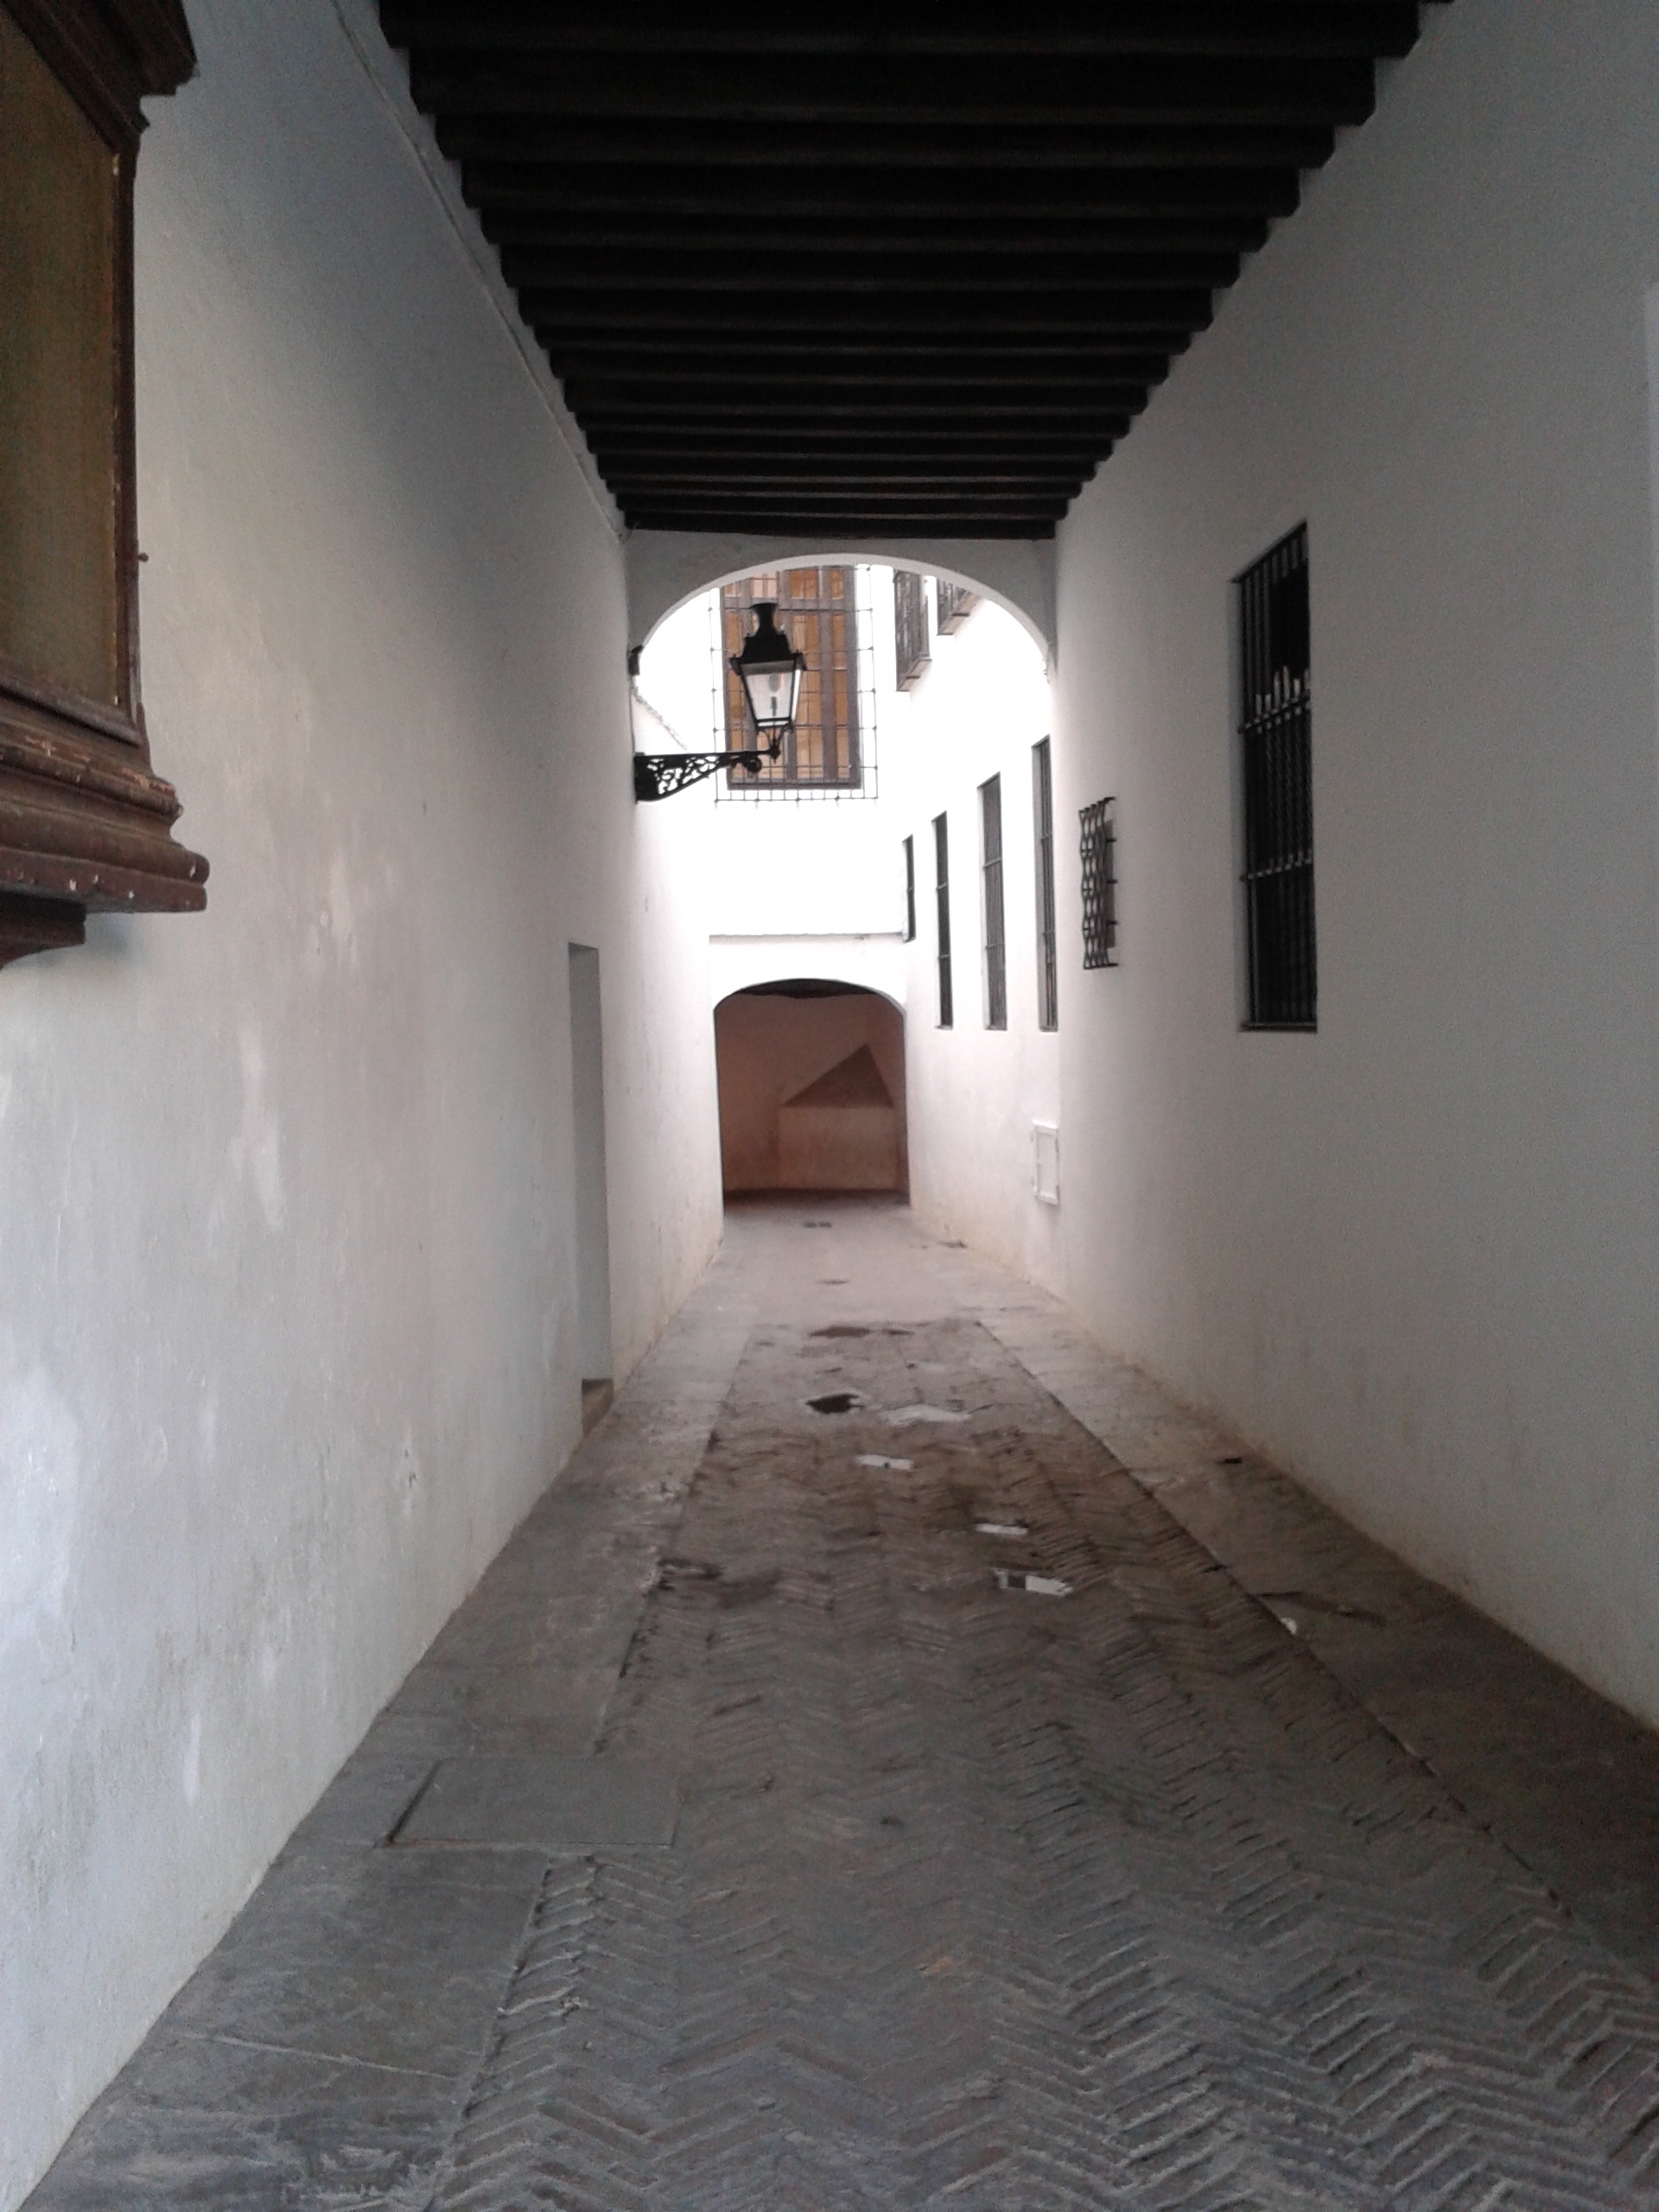
architecture, white, house, floor, building, alley, hall, property